Gino Bechi

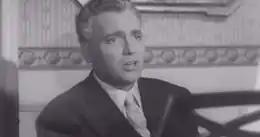
Bechi in "Little Lady" (1949)

He sang widely in Italy, appearing frequently at the Rome Opera from 1938 to 1952, and at La Scala from 1939 to 1953, where he sang the title role in "Nabucco" for its reopening in 1946.